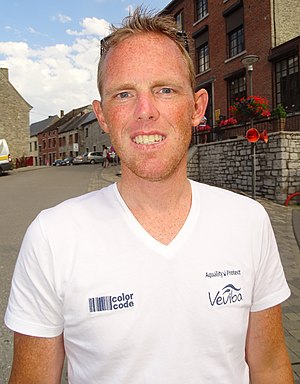
Christophe Brandt
Brandt in 2005
Christophe Brandt er en belgisk professionel cykelrytter, som cykler for det professionelle cykelhold Silence-Lotto.